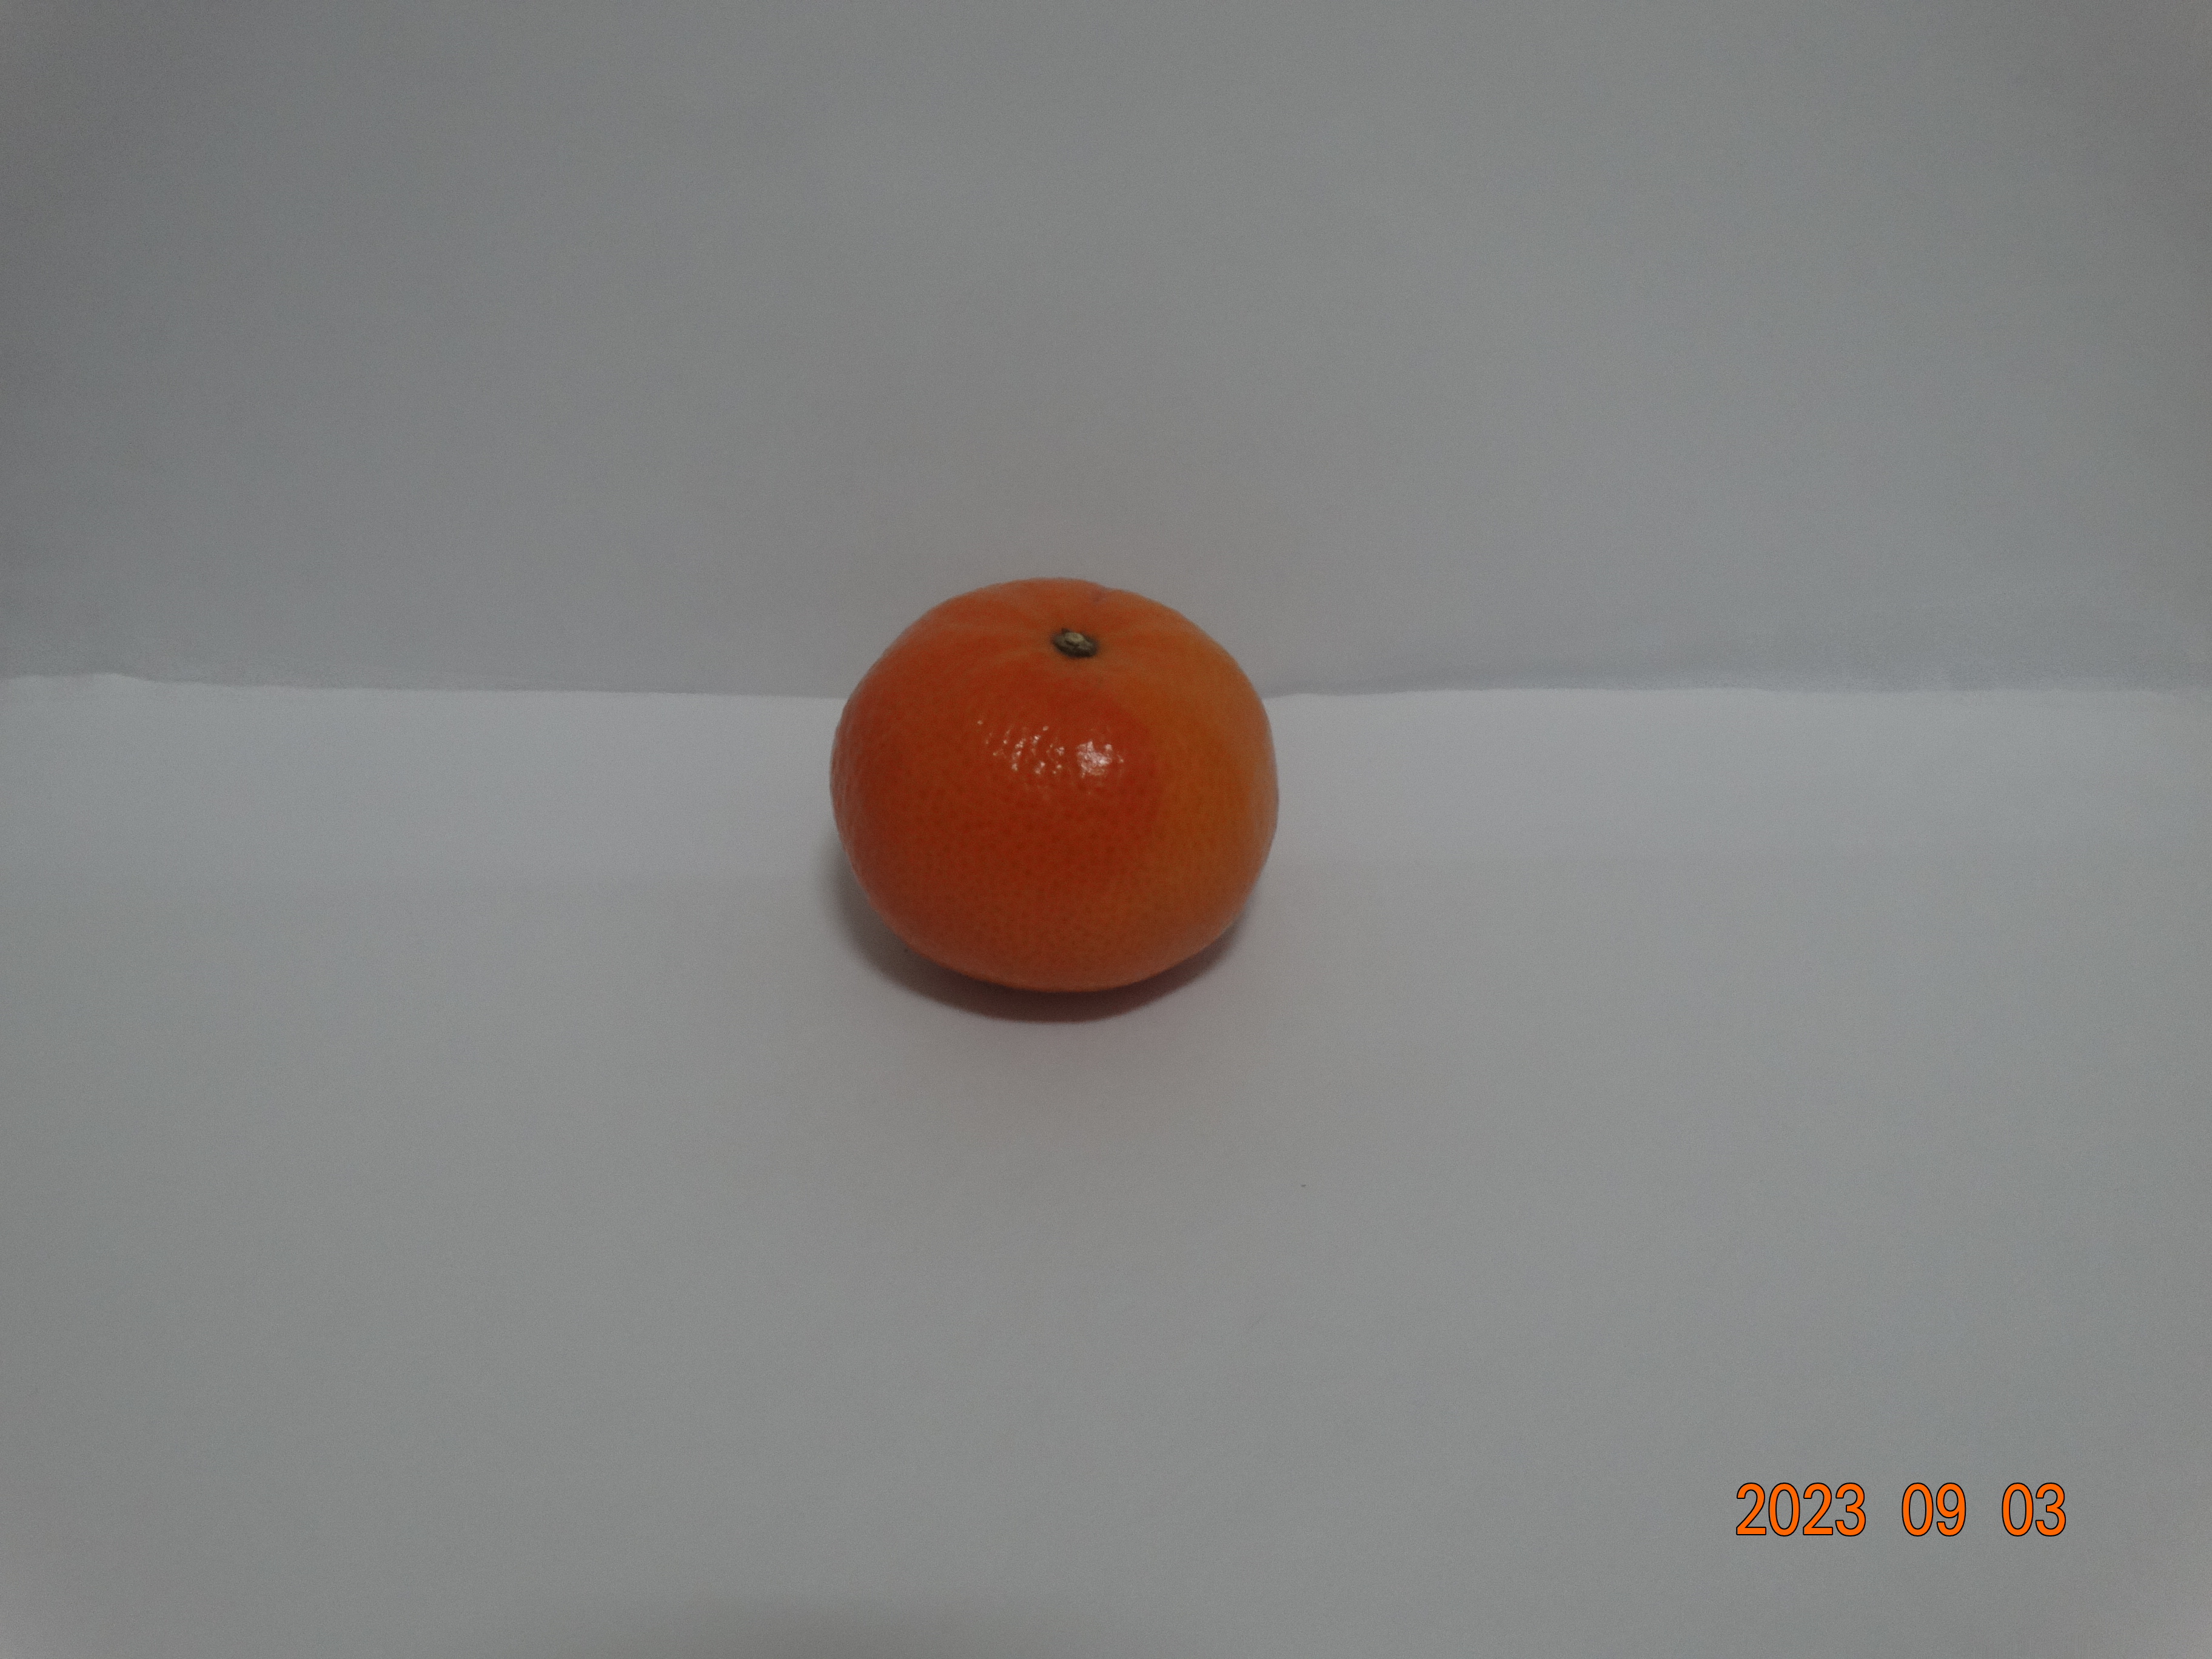
Citrus fruit variety: tangerine